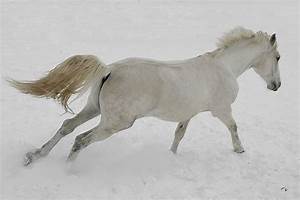
Label: horse